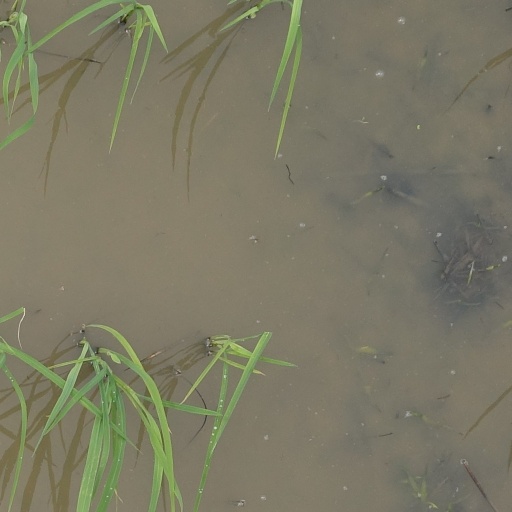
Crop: rice